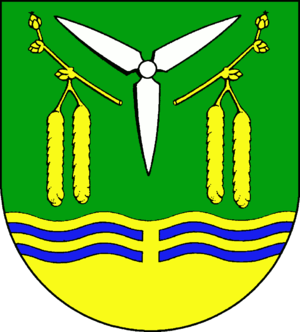
Puls est une commune allemande du Schleswig-Holstein, située dans l'arrondissement de Steinburg, à 18 kilomètres au nord de la ville d'Itzehoe. Puls est l'une des 22 communes de l'Amt Schenefeld dont le siège est à Schenefeld.